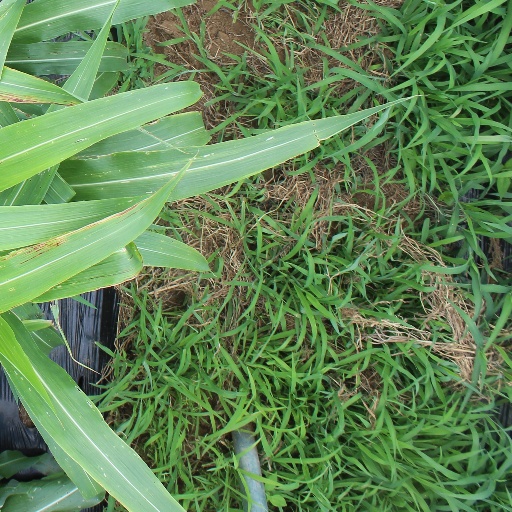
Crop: sorghum